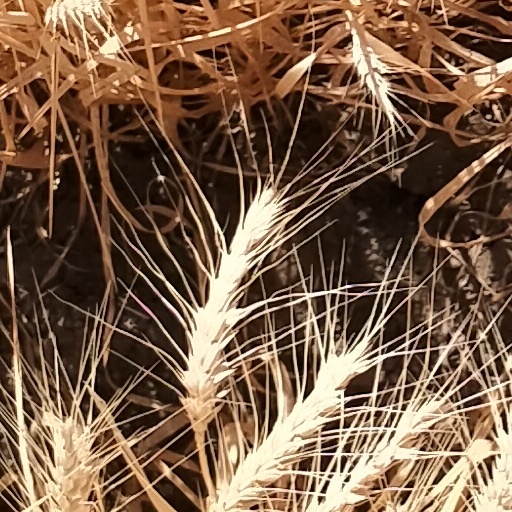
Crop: wheat